Veranoa Hetet

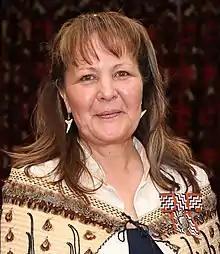
Hetet in 2020

Veranoa Angelique Hetet (born 1966) is a New Zealand Māori weaver and contemporary artist.